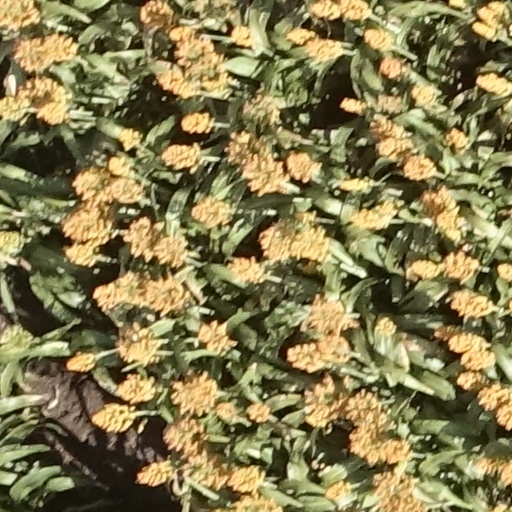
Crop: sorghum